Yury Napso

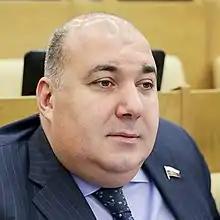

Yury Aisovich Napso (born 17 April 1973, Tuapse, Krasnodar Krai) is a Russian political figure and a former deputy of the 5th, 6th, 7th, and 8th State Dumas.